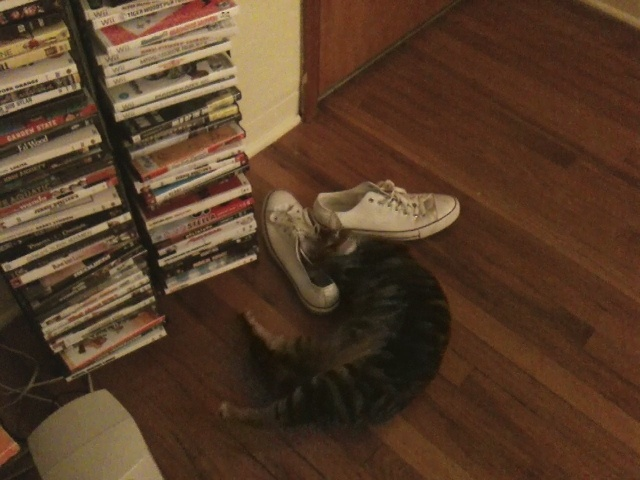
A cat rolling around the floor on a pair of white shoes.
A cat rubbing up against a pair of sneakers
A cvat is laying and playing with shoes
an image of a cat that is playing with a pair of tennis shoes
There is a cat laying on a pair of shoes